Joseph's granaries

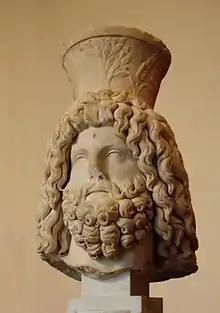
Marble bust of Serapis wearing a modius decorated with "ears of corn"

The second reason that the notion may have seemed plausible was that Joseph was often identified with the Egyptian God Serapis. The first account of this identification comes from the late 2nd century from either Melito of Sardis c. 170 AD, if his "Apology" is to be accepted as authentic, or from Tertullian in 197 AD. However, it is Tertullian that goes on for some length in explaining the identification: "They called him Serapis, from the turban which adorned his head. The peck-like shape of this turban marks the memory of his corn-provisioning; whilst evidence is given that the care of the supplies was all on his head, by the very ears of corn which embellish the border of the head-dress." The identification then persisted in Christian tradition with Firmicus Maternus c. 350, adding an etymological argument that "because he was the great-grandson of Sara, the nonagenarian by whom Abraham through God's favor had begotten a son, he was called in Greek Serapis, i.e. Σάρρας παῖς ["Sara's son"]"; next was Rufinus in 402; then just a few years later Paulinus of Nola puts into verse another more expansive explanation: "Thus he [Satan] fashioned holy Joseph into Serapis, hiding that revered name beneath a name of death; yet all the time the statue's shape revealed the faith, for a bushel overtops its head, the reason being that in ancient days corn was collected at the inspiration of the Lord before a famine, and with the grain from Egypt's fruitful breast Joseph fed countless peoples and filled up the lean years with years of plenty."